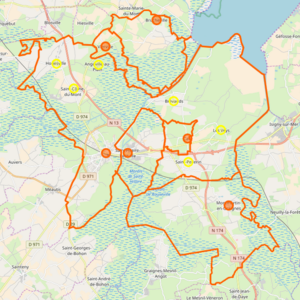
Carte de Carentan-les-Marais , commune nouvelle en janvier 2019
Carentan-les-Marais, Carentan les Marais jusqu'en 2019, est une commune française située dans le département de la Manche en région Normandie, peuplée de 10 118 habitants.